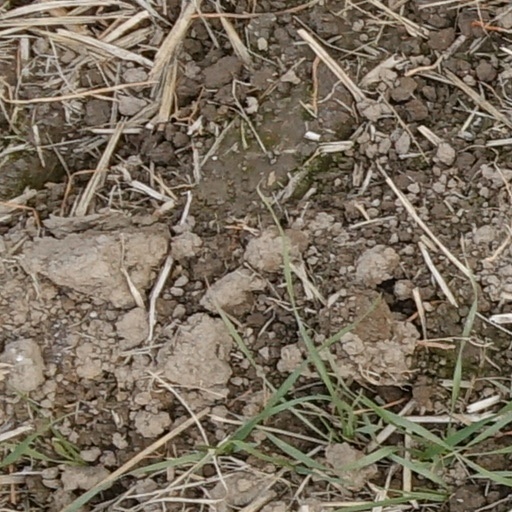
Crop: wheat